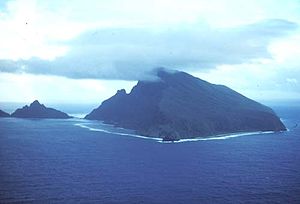
Samoaøerne
Olosega og en del af Ofuøerne, Amerikansk Samoa
Samoaøerne er et arkipelag på 3.030 km² i det sydlige Stillehav, som er en del af Polynesien og den større region Oceanien. På øerne bor der cirka 250.000 mennesker, som taler sproget samoansk, har en fælles kultur kaldet fa'a Samoa og en unik regeringsform kaldet fa'amatai.